Andrew Horatio Reeder

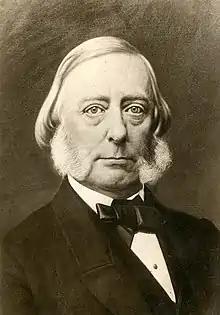
Reeder in the 1850s

Andrew Horatio Reeder (July 12, 1807 – July 5, 1864) was the first governor of the Territory of Kansas.